Anthony Leo

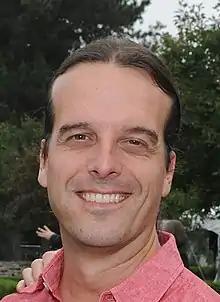

Anthony Leo is a Canadian filmmaker and producer best known for producing the 2017 animated film "The Breadwinner", which earned him an Academy Award for Best Animated Feature nomination at the 90th Academy Awards.